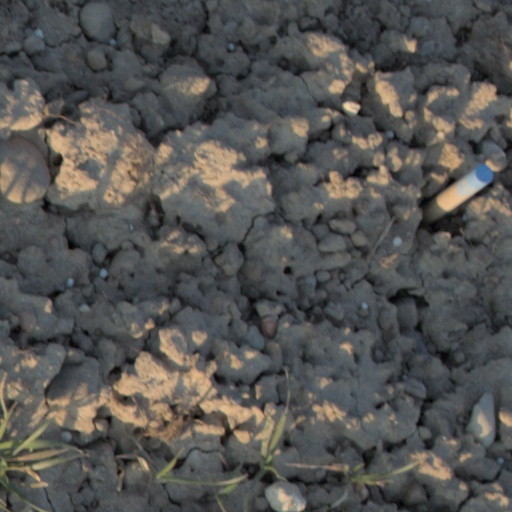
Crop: wheat